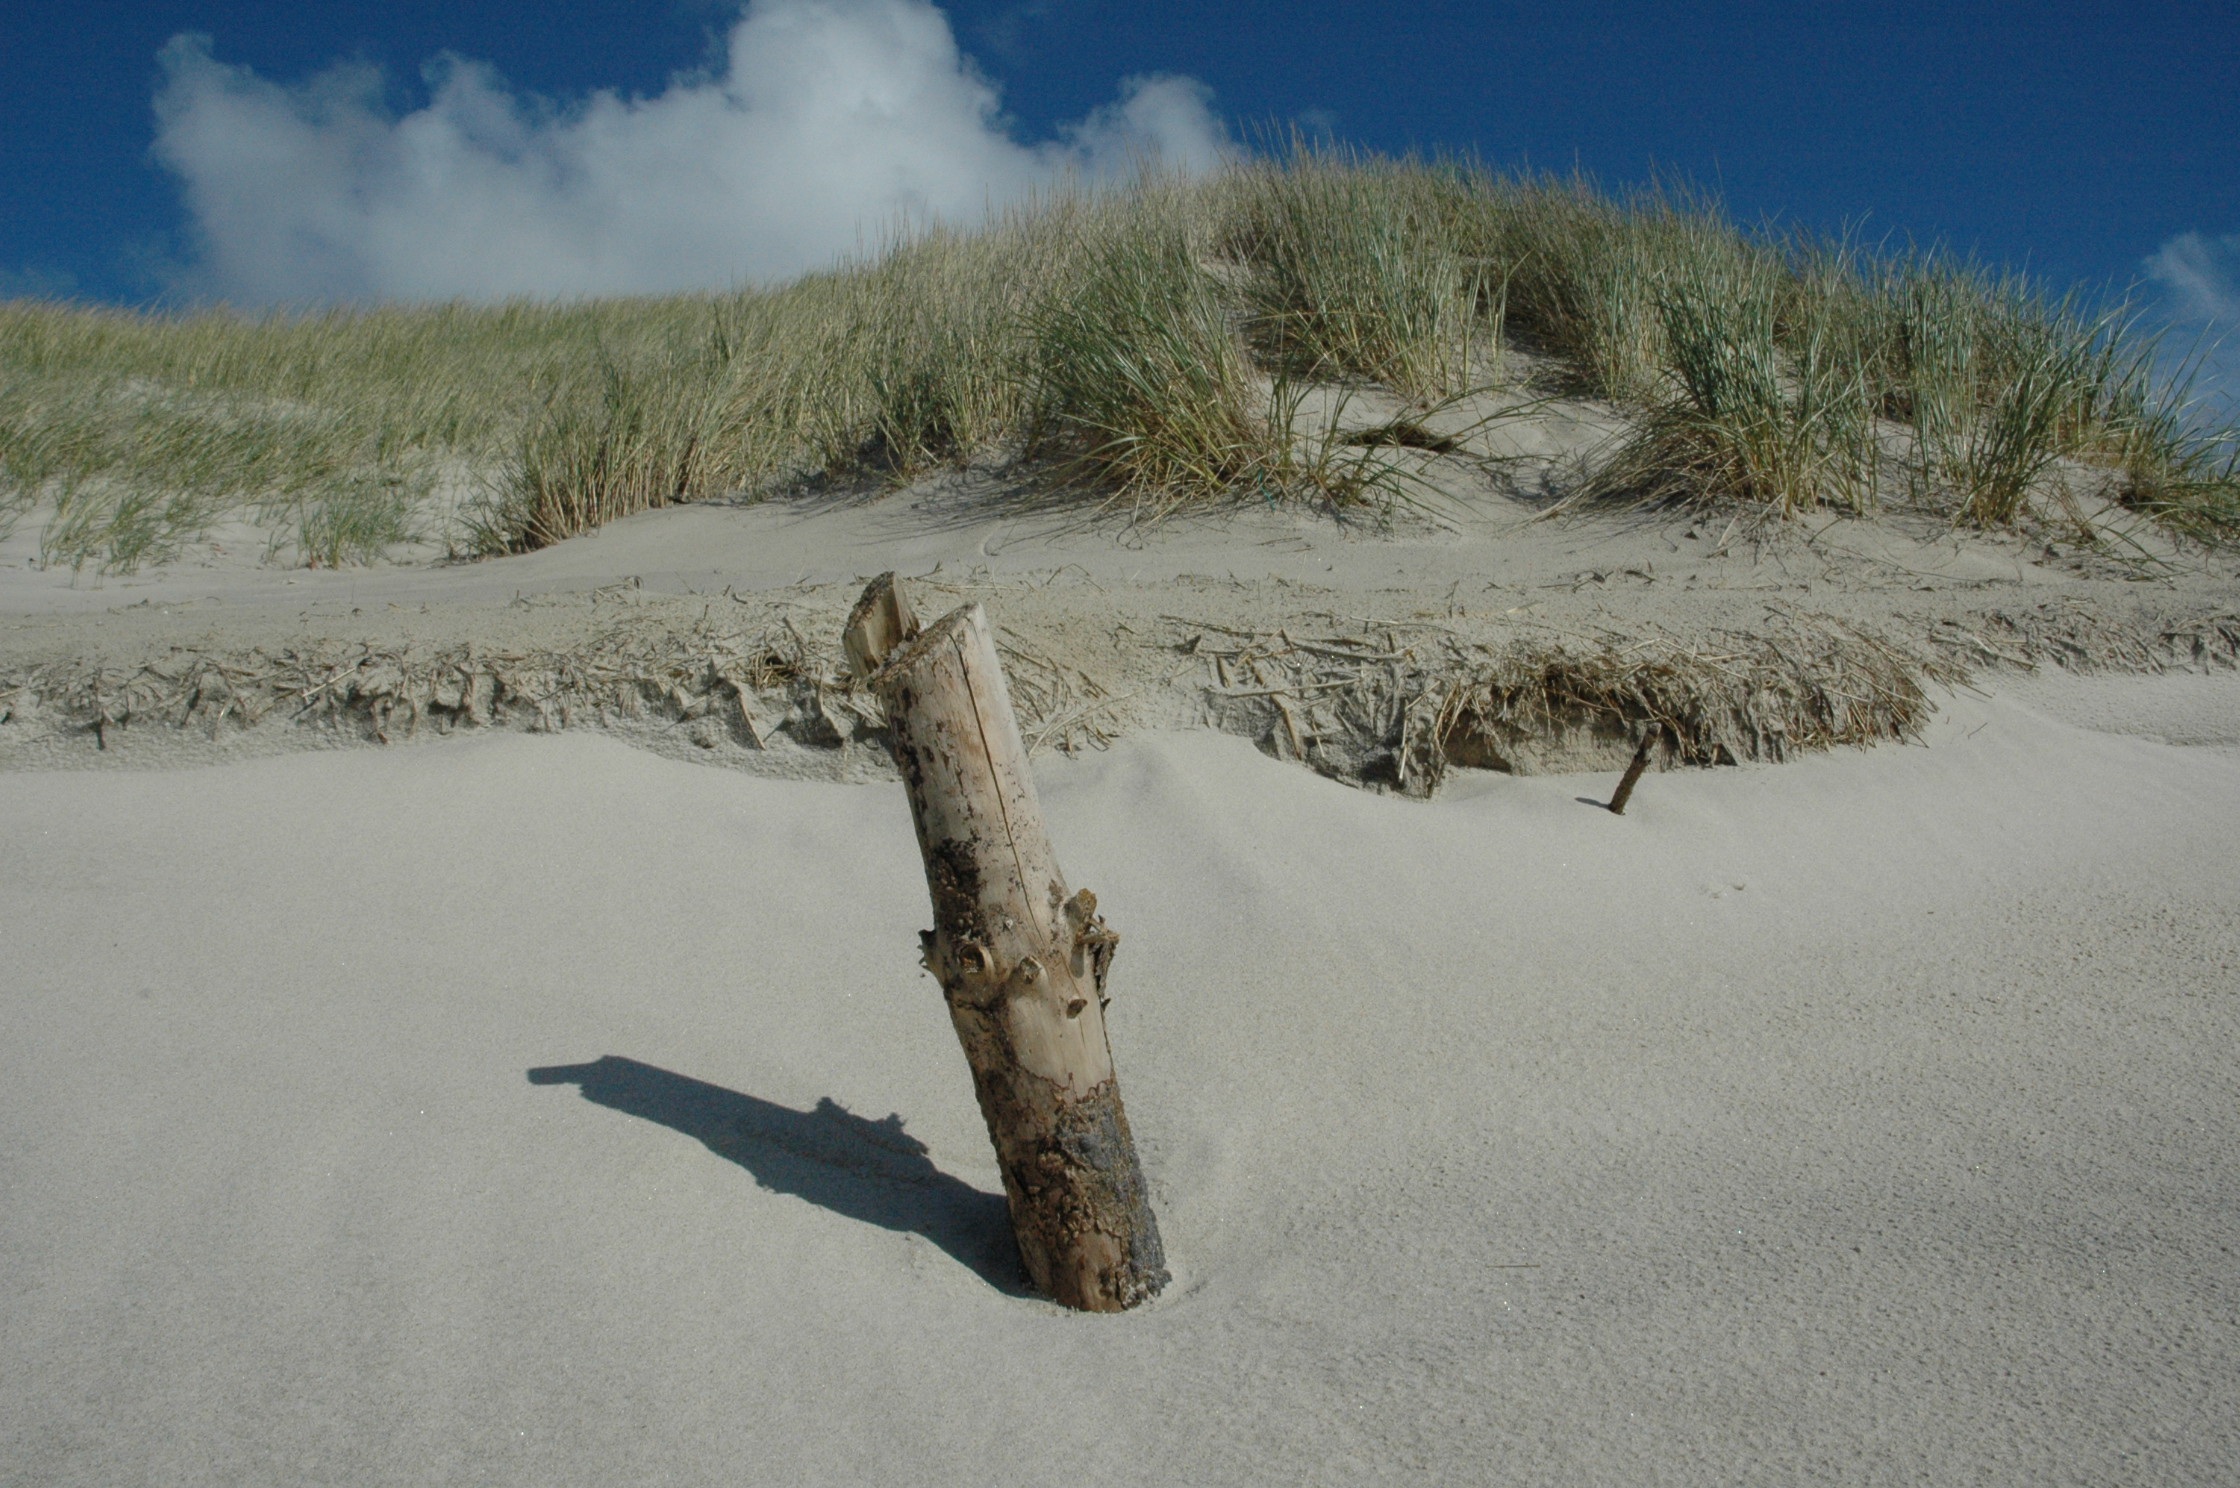
beach, landscape, sea, coast, tree, nature, sand, wilderness, mountain, snow, winter, post, sky, wood, sun, dune, view, idyllic, ice, pile, weather, holiday, blue, terrain, season, material, clouds, geology, habitat, silent, north sea, peg, piles, landform, natural environment, geographical feature